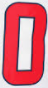
Number: 0